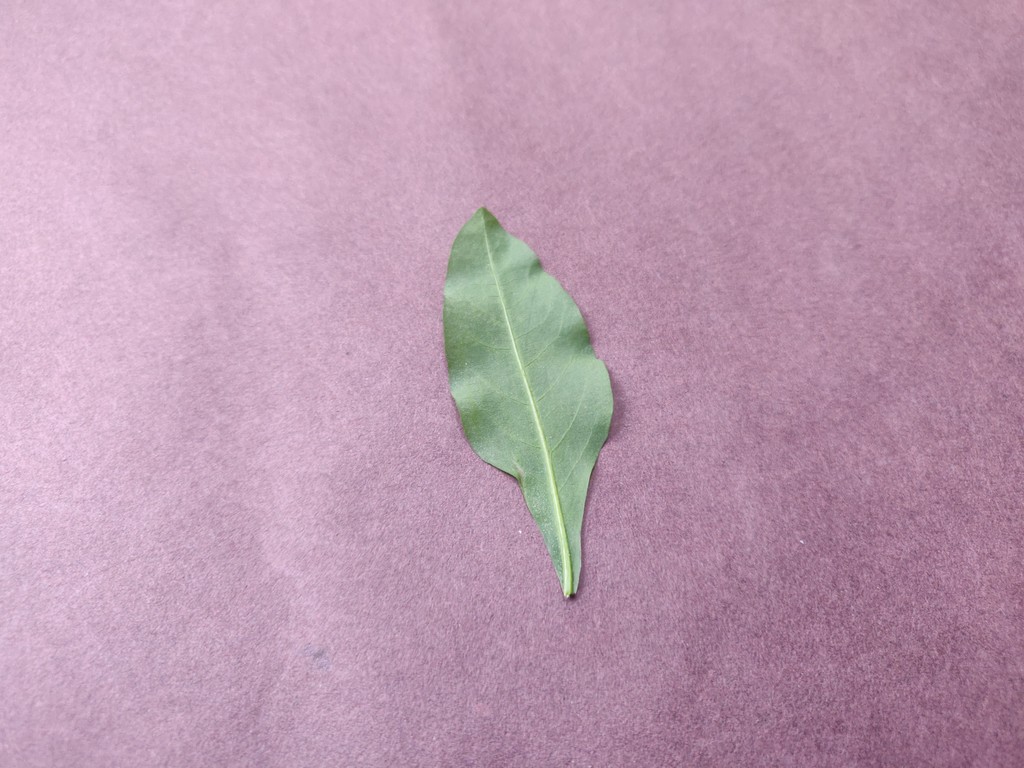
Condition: Healthy
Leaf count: single
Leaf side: back